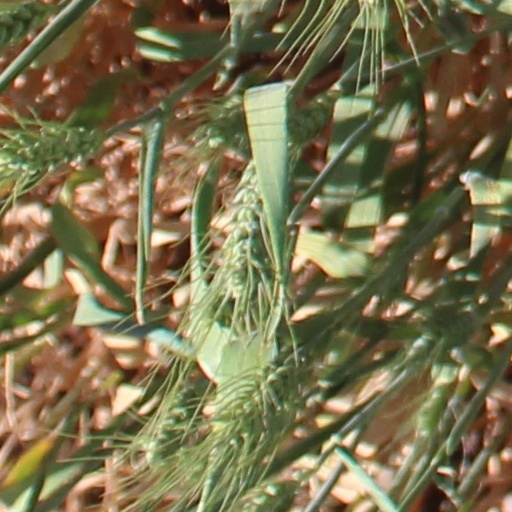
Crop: wheat